Claregalway Friary

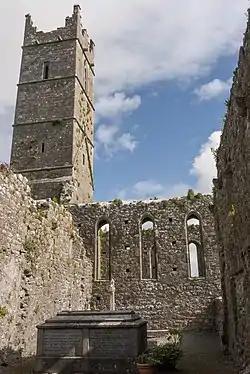

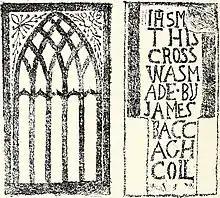
Tracery window and 18th century tombstone of "James Baccagh Coll" (Lame James Coyle).

The Claregalway Friary is a ruined medieval Franciscan abbey in Claregalway, County Galway, Ireland.